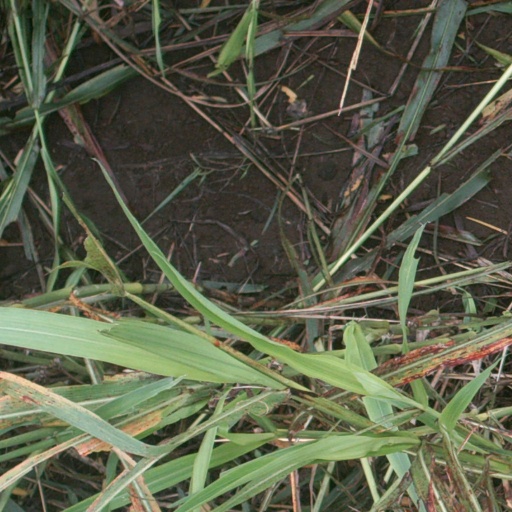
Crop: sorghum